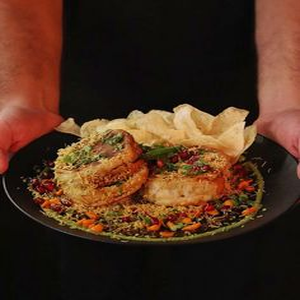
Dish: dabeli